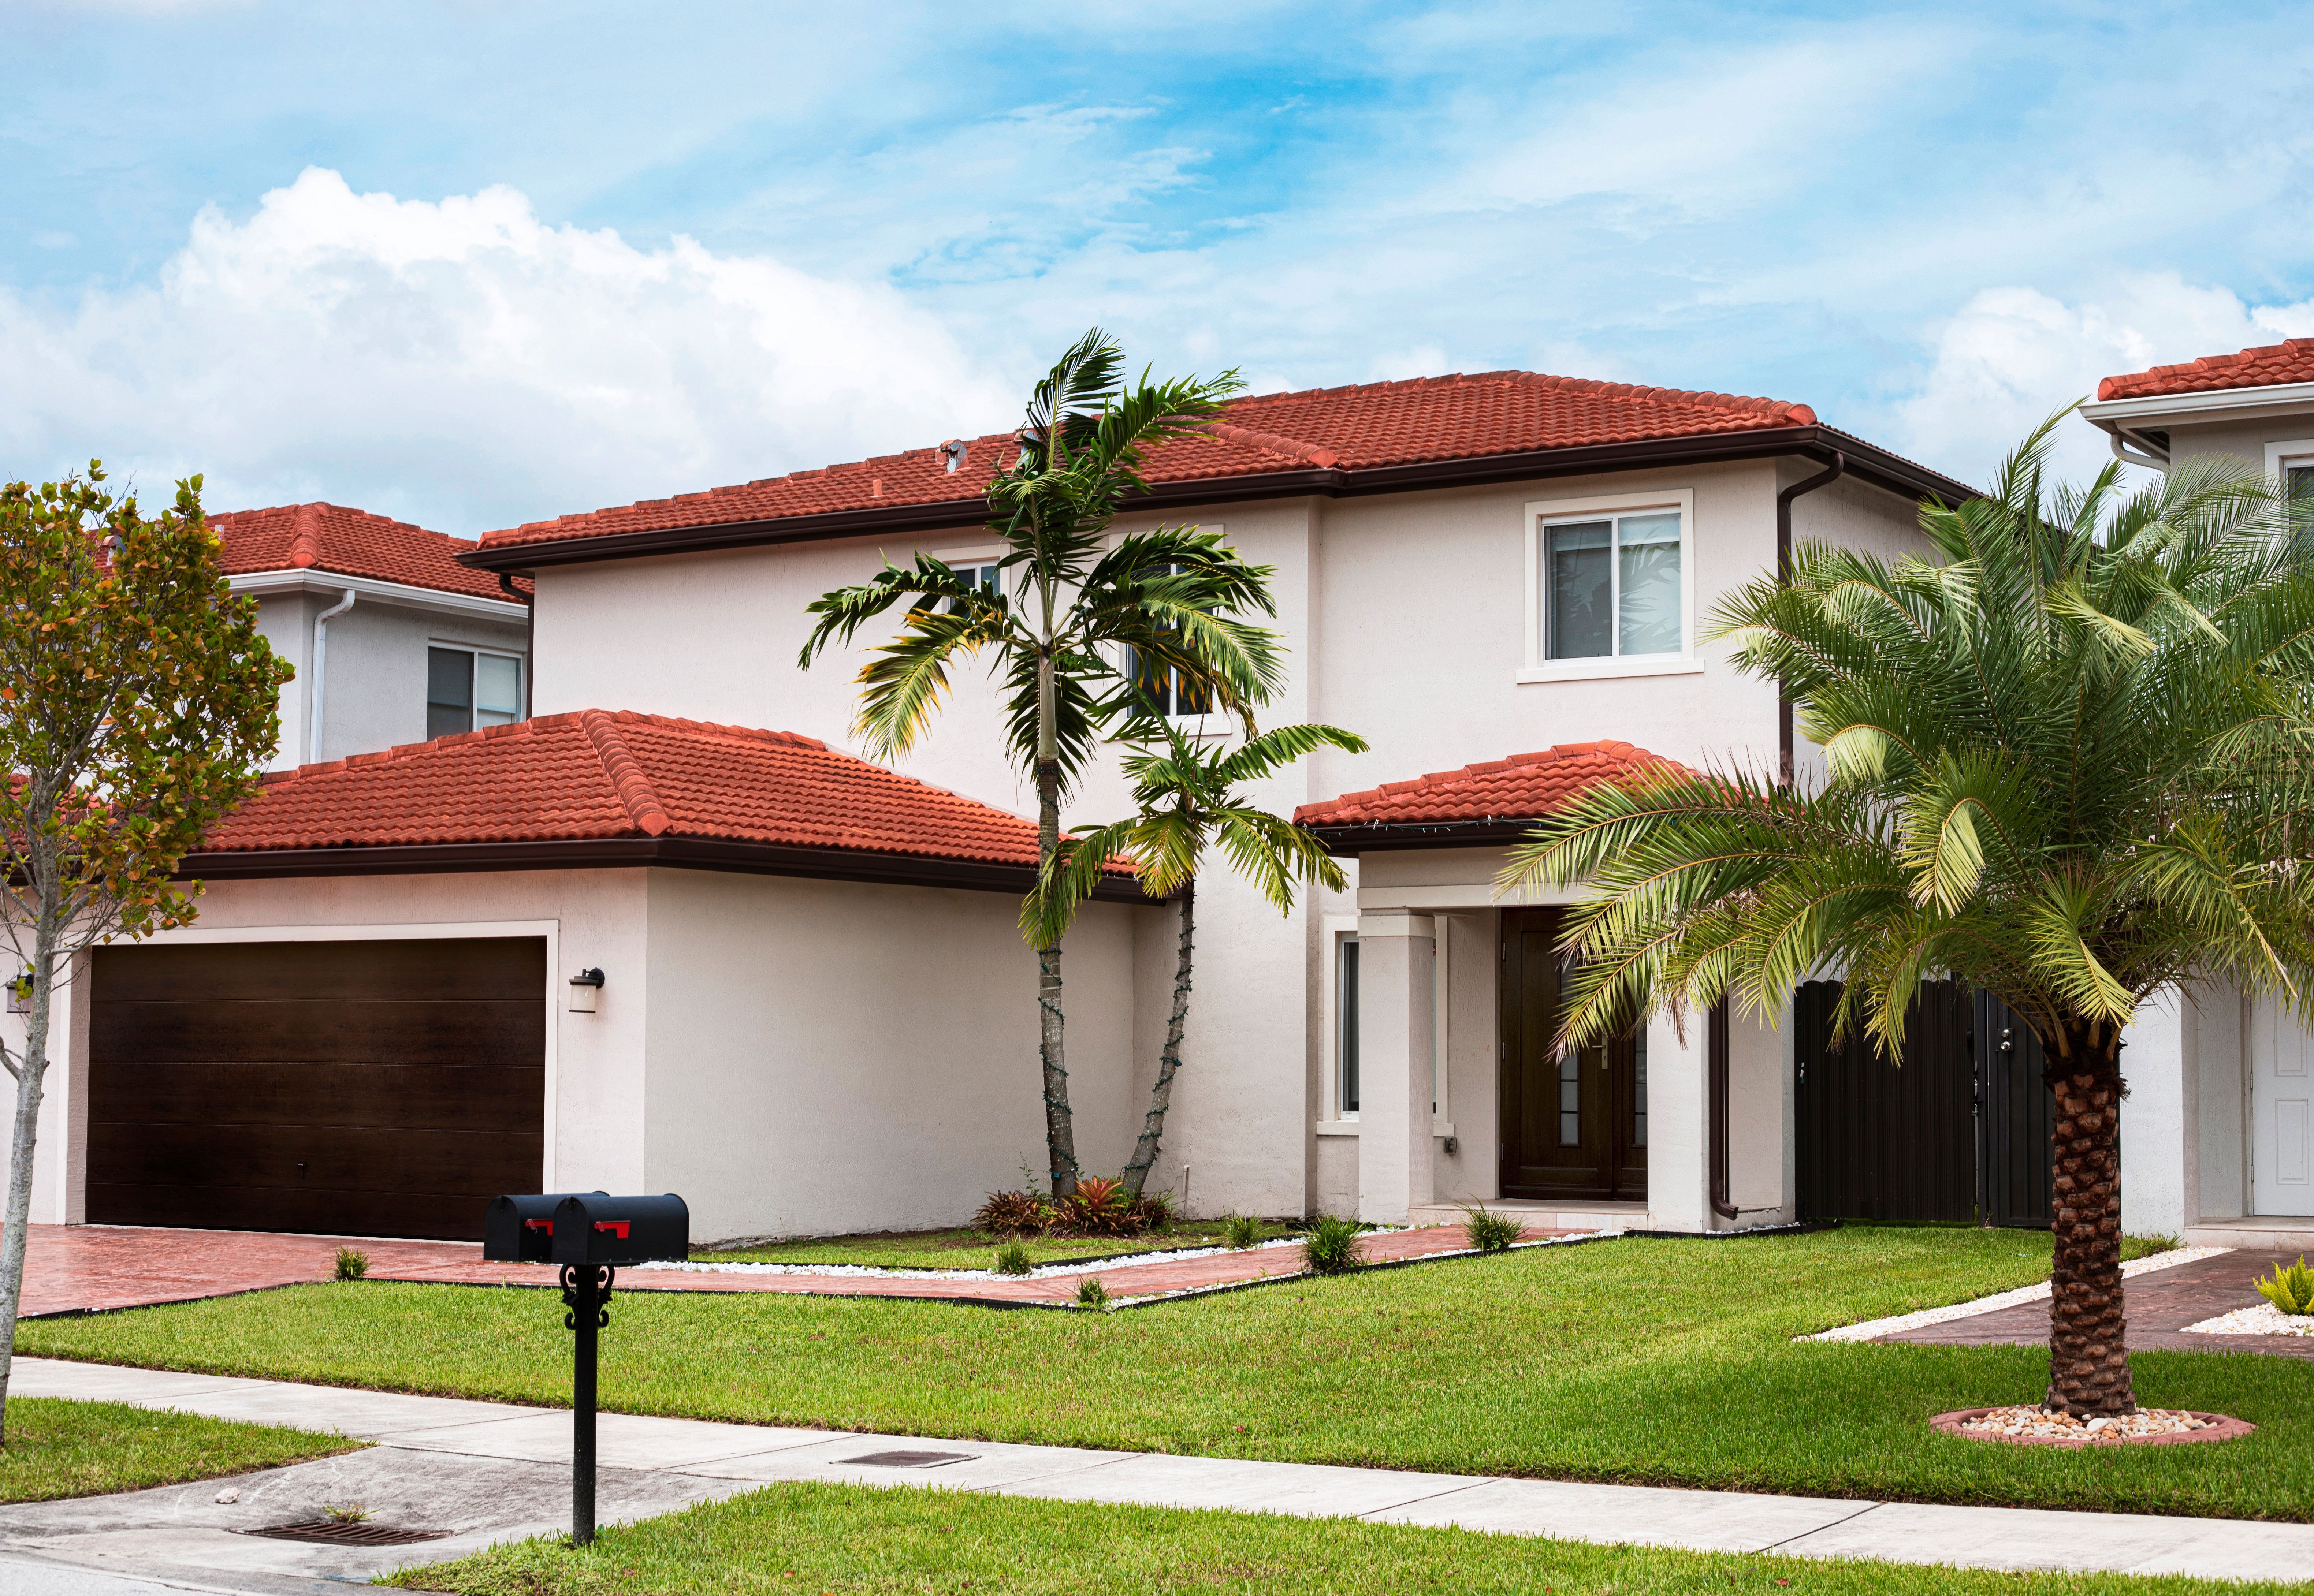
houses, cloud, sky, plant, building, property, window, land lot, house, tree, architecture, neighbourhood, shade, residential area, grass, arecales, landscape, real estate, facade, cottage, roof, siding, apartment, palm tree, landscaping, home, driveway, eco hotel, suburb, room, farmhouse, yard, door, courtyard, leisure, garden, estate, hacienda, backyard, wood, mansion, home door, villa